Nigel Planer

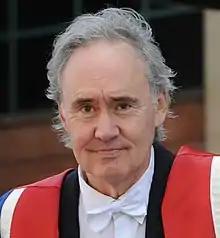
Planer after receiving his Honorary Doctor of Arts degree from Edinburgh Napier University in 2011

Nigel George Planer (born 22 February 1953) is a British actor, writer and musician. His television credits include playing Neil in the sitcom "The Young Ones" and Ralph Filthy in the sitcom "Filthy Rich & Catflap", as well as narrating the children's animated series "Grizzly Tales for Gruesome Kids". He has appeared in many West End musicals, including original casts of "Evita", "Chicago", "We Will Rock You", "Wicked", and "Charlie and the Chocolate Factory". He has also appeared in "Hairspray". He won a BRIT award in 1984 and has been nominated for Olivier, TMA, WhatsOnStage, and BAFTA awards.